Mummy: The Resurrection

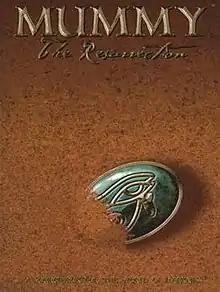
"Mummy: The Resurrection" cover art

Mummy: The Resurrection is a role-playing game released by White Wolf Game Studios on March 19, 2001, where the players assume the role of resurrected mummies living in the modern world. "Mummy: The Resurrection" introduces the Amenti, a new style of mummy instead of those presented in earlier World of Darkness products.